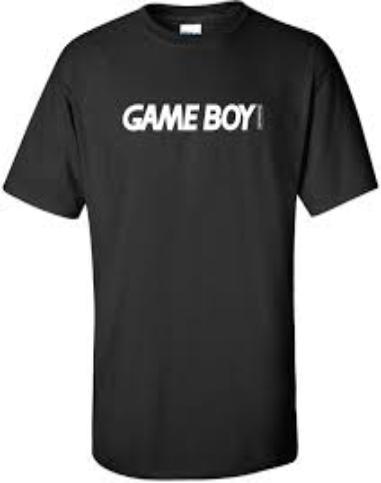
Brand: game boy
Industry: Electronic